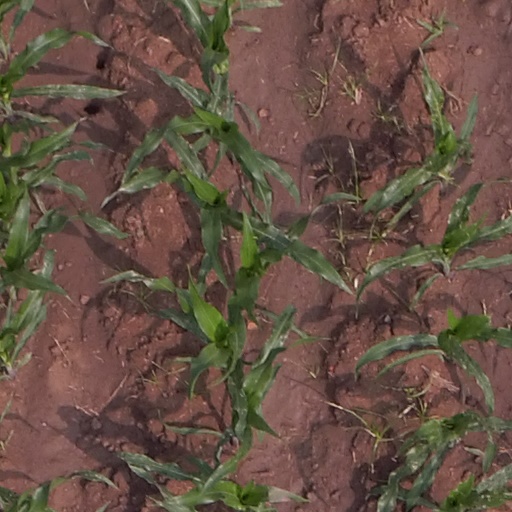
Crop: maize; corn